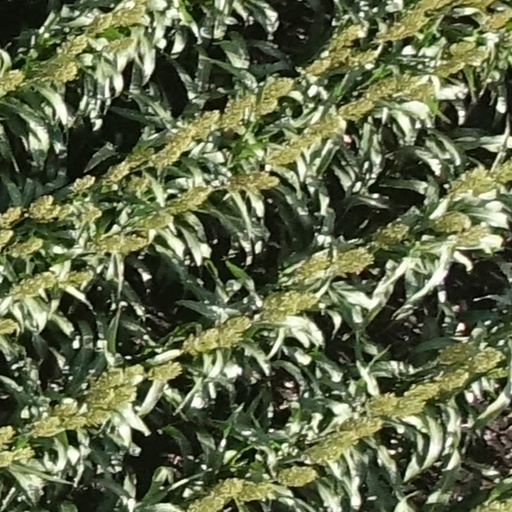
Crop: sorghum